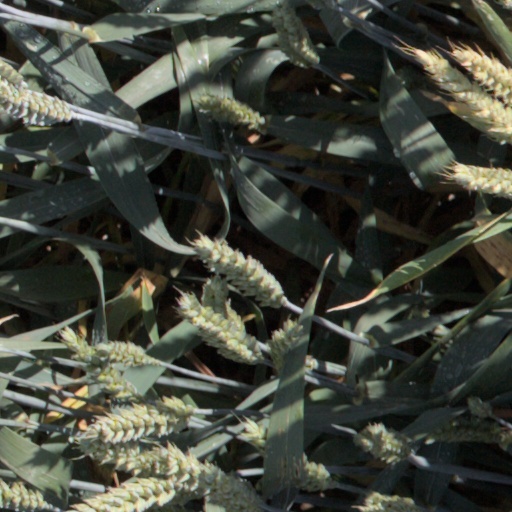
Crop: wheat